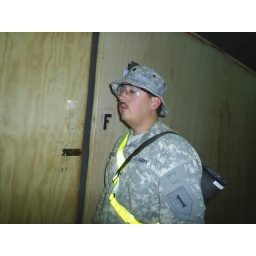
I am seen standing outside my door in Iraq.